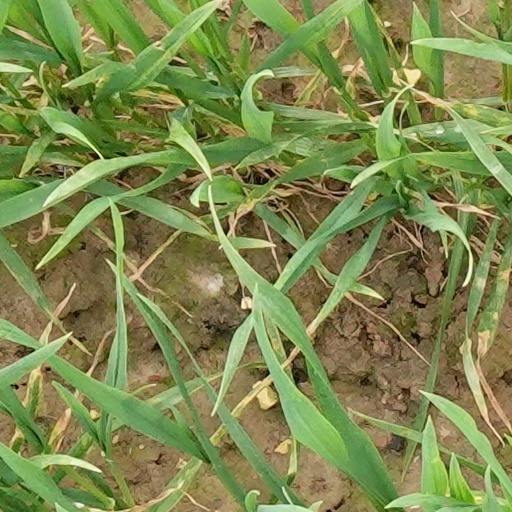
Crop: wheat